The Obinitsa Church of Transfiguration of Our Lord

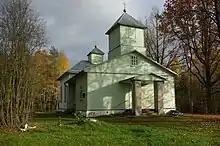
The Obinitsa Church of Transfiguration of Our Lord

The Obinitsa Church of Transfiguration of Our Lord is a church belonging to the Estonian Apostolic Orthodox Church in Obinitsa, Estonia.